Wolfgang Gans zu Putlitz

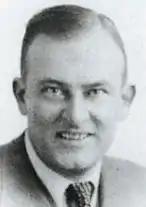
UK passport photo of Wolfgang zu Putlitz under the name William Putters, 1938

Wolfgang Gans Edler Herr zu Putlitz (16 July 1899 – 3 September 1975) was a German diplomat. He resisted the Nazis and provided information to the British Secret Service. After the war, he became a communist and settled in the German Democratic Republic, whose nationality he assumed in 1952.